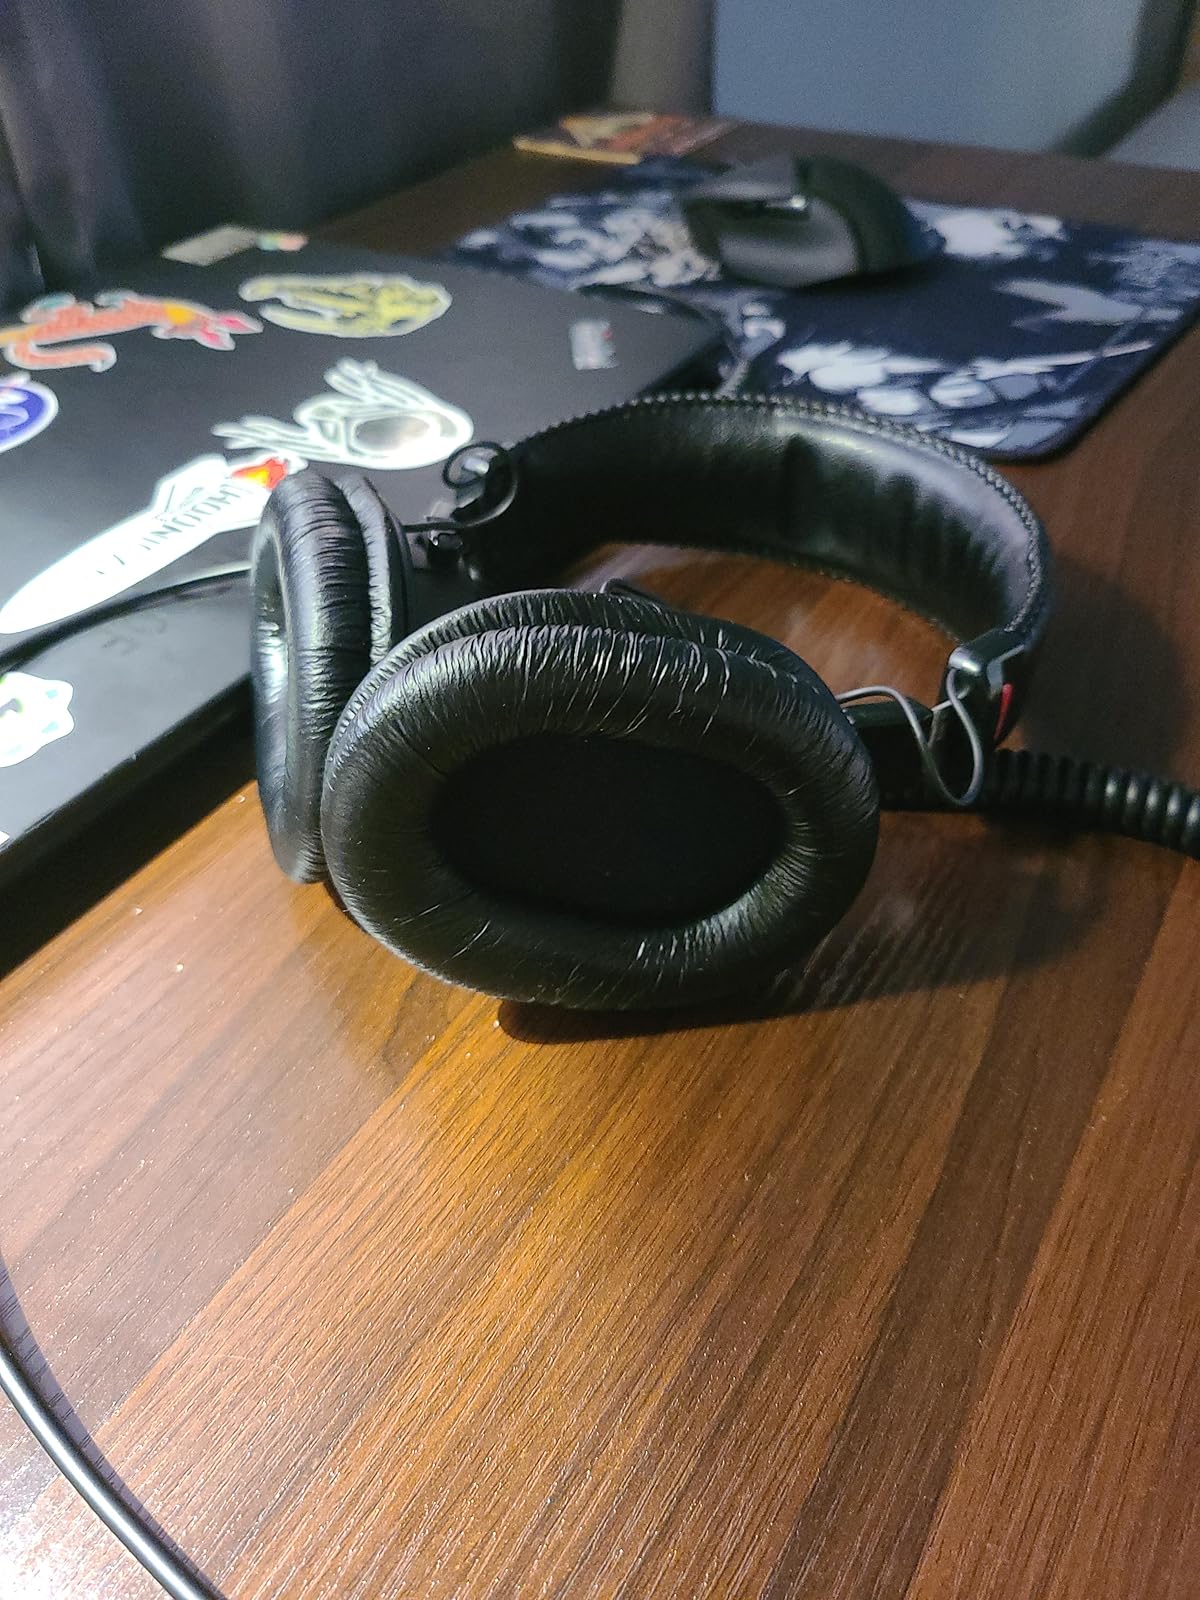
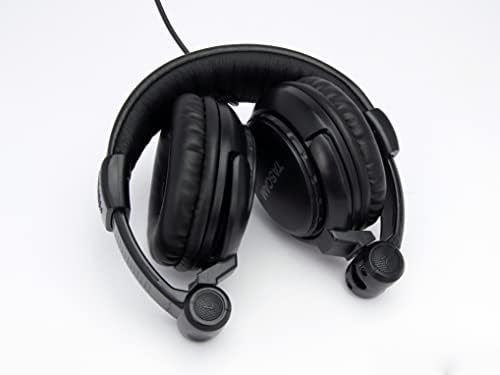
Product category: headphones
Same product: no